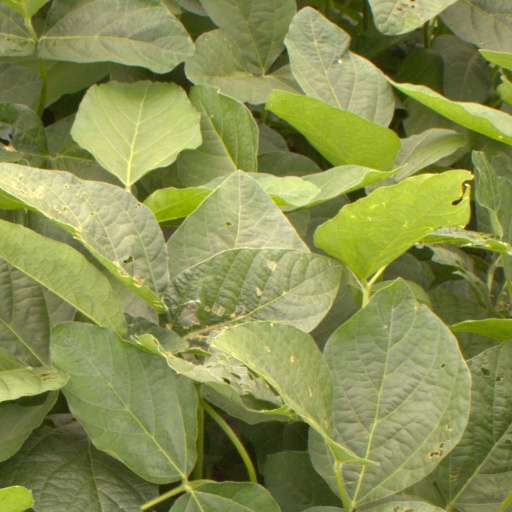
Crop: soybean